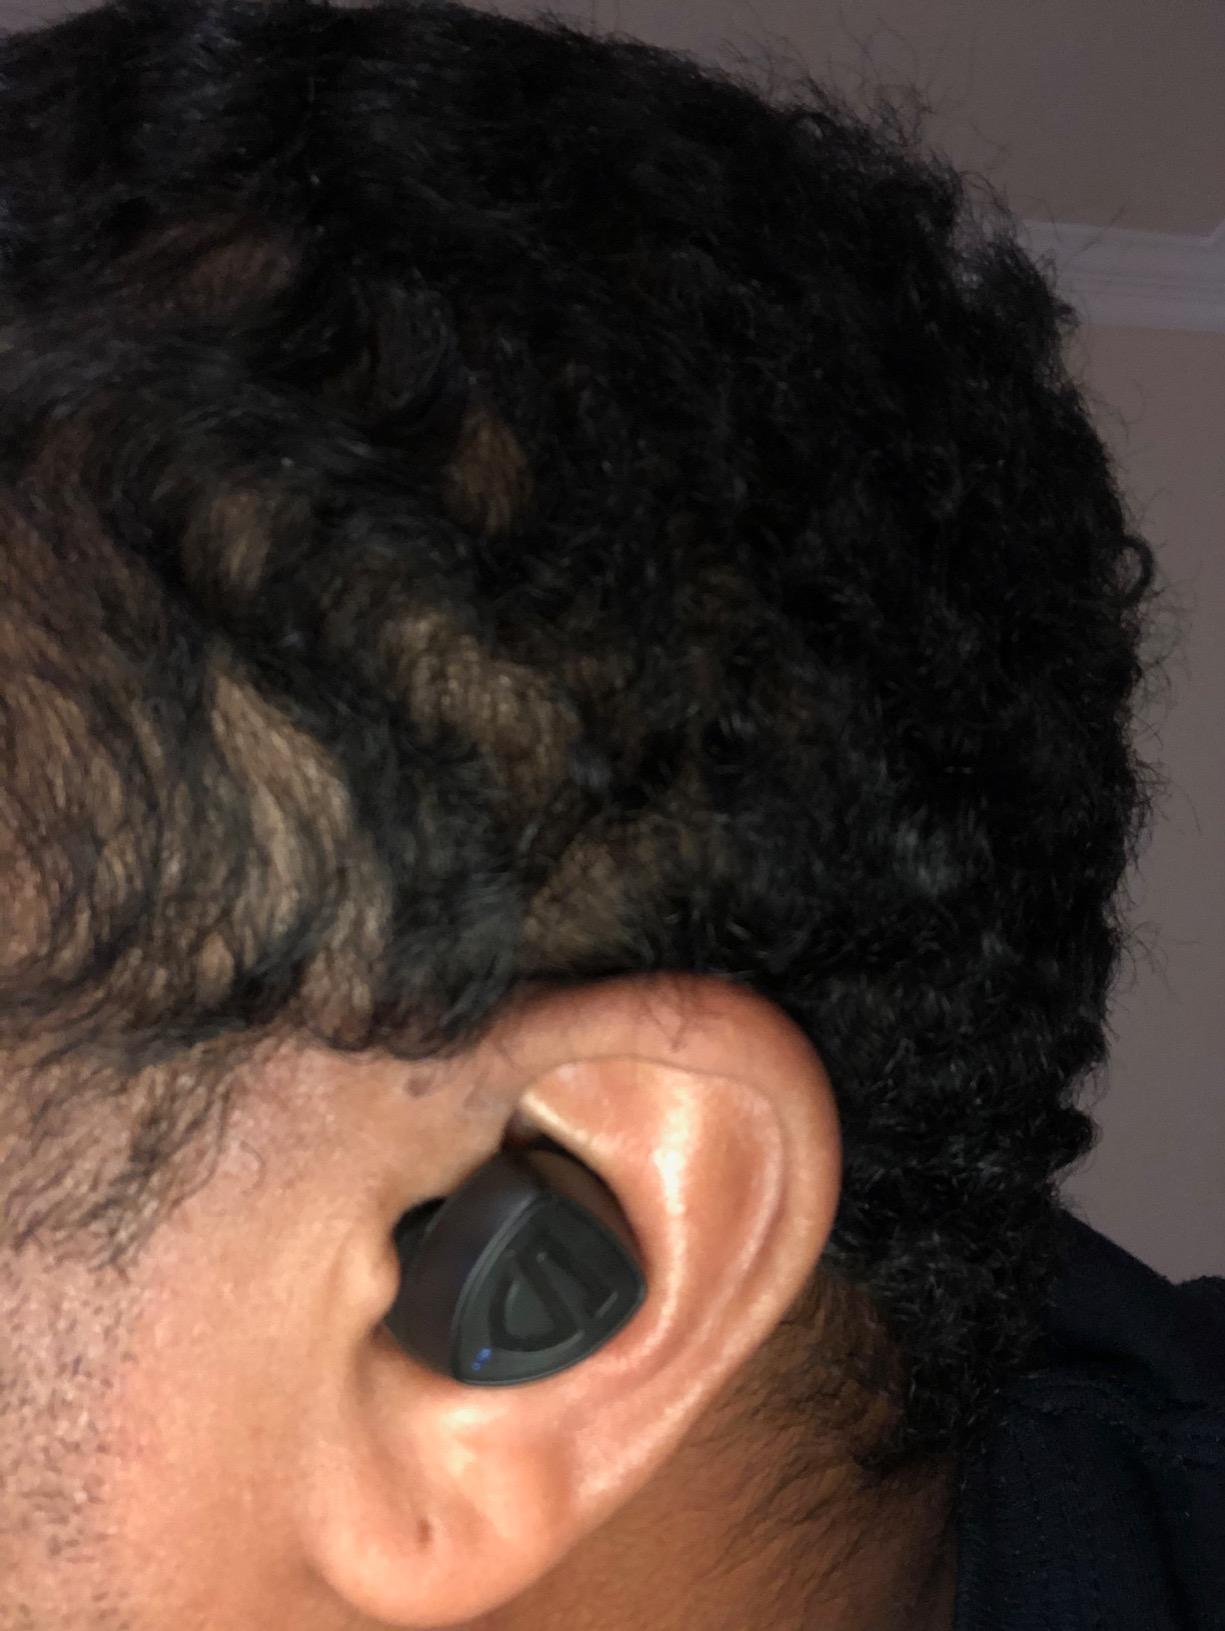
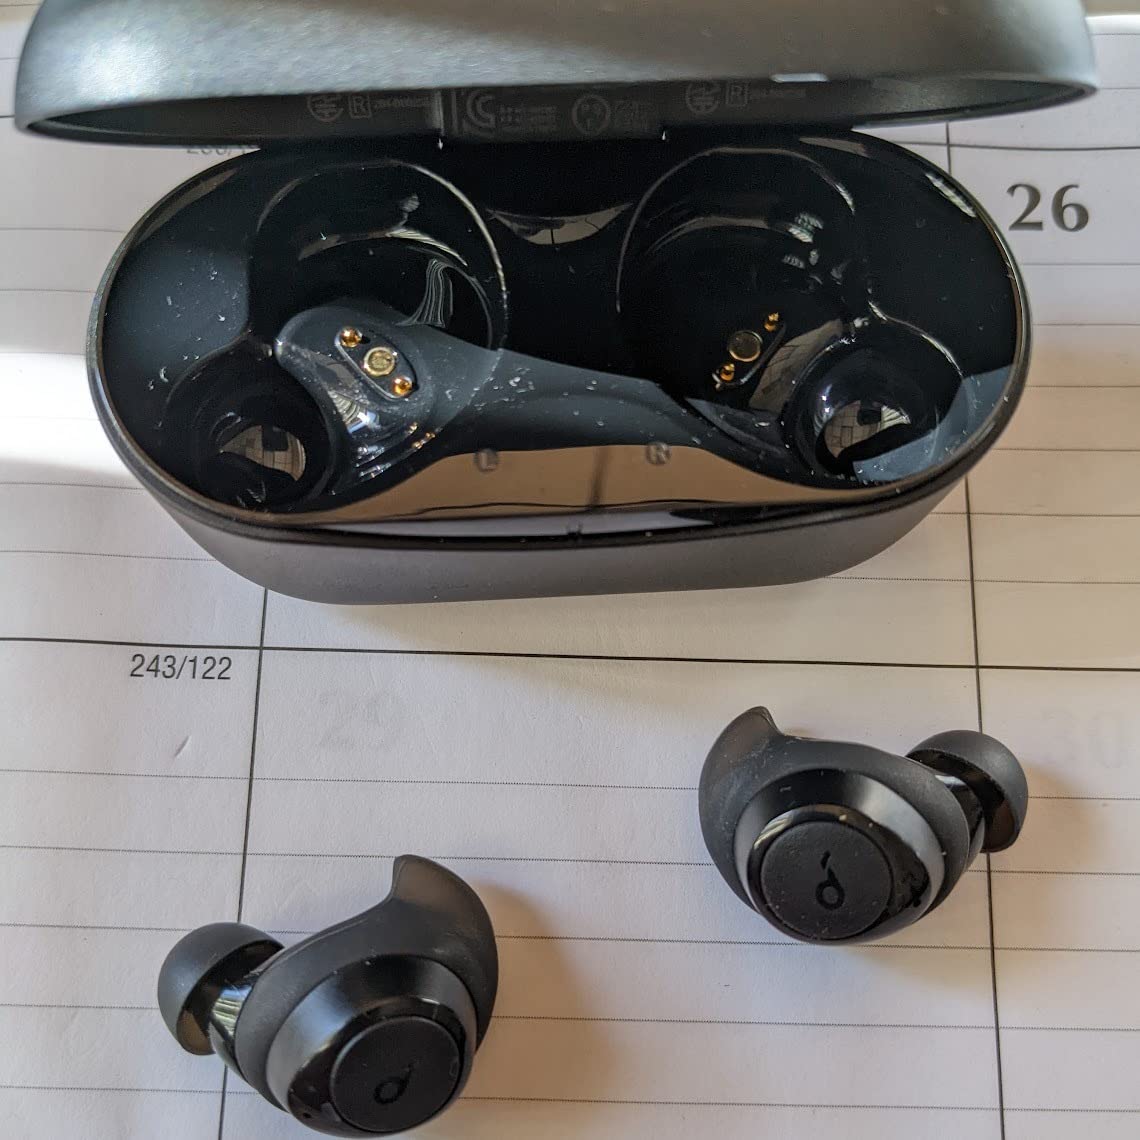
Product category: earbuds
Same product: no